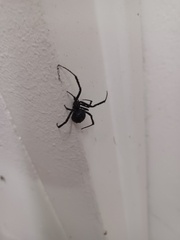
Species: Lactrodectus_hesperus